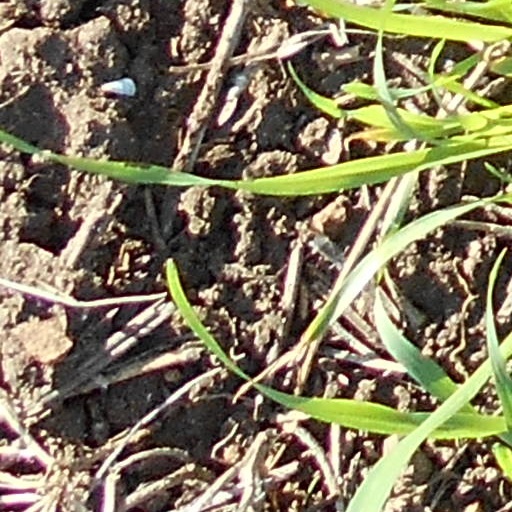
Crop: wheat